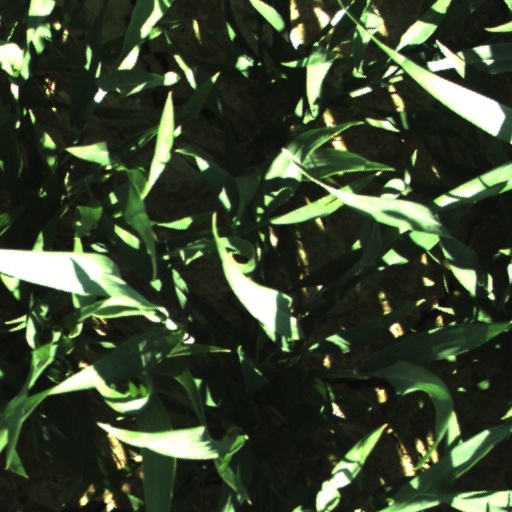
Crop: wheat